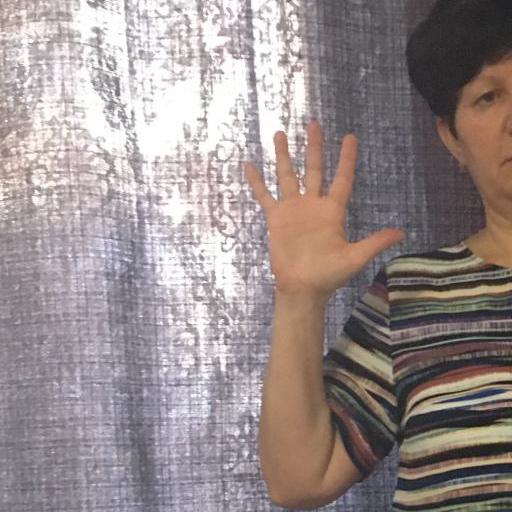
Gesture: palm